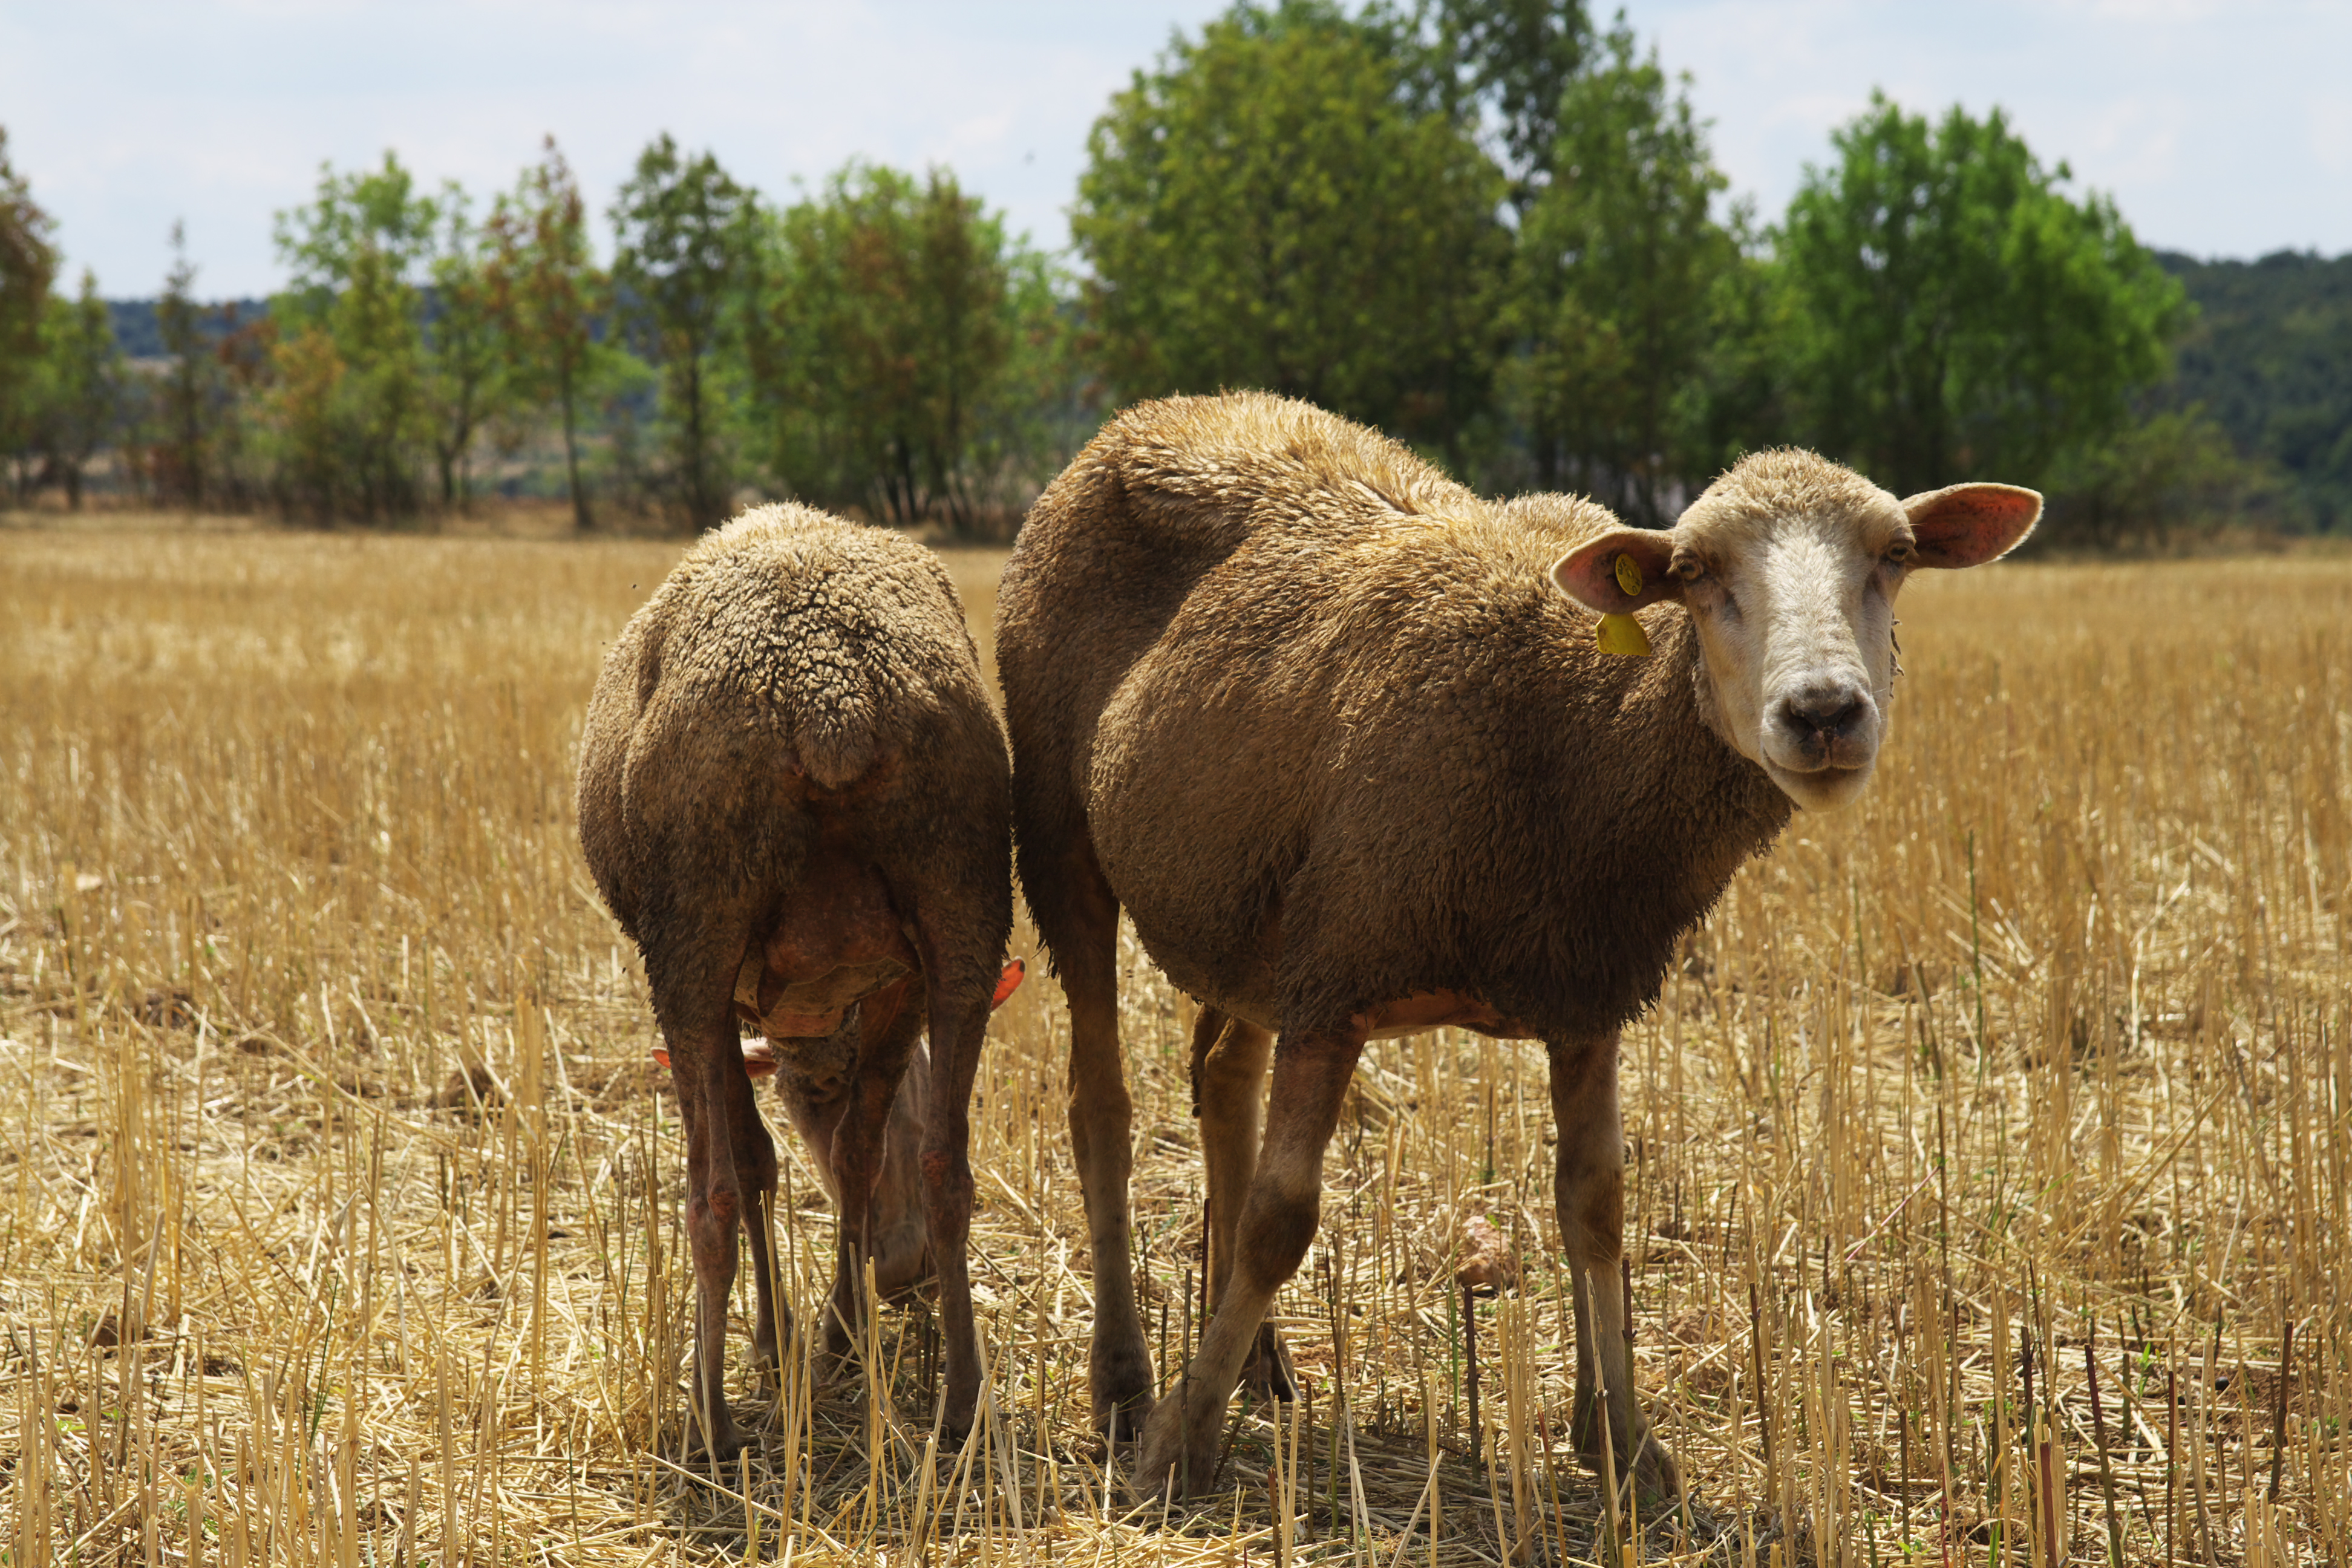
sheep, animal, lamb, farm, grass, nature, wool, agriculture, farming, lambs, meadow, color, countryside, food, field, sky, tree, plant, natural landscape, grazing, terrestrial animal, grassland, working animal, landscape, snout, livestock, cloud, prairie, pasture, herd, ranch, wildlife, cow goat family, fur, hierochloe, soil